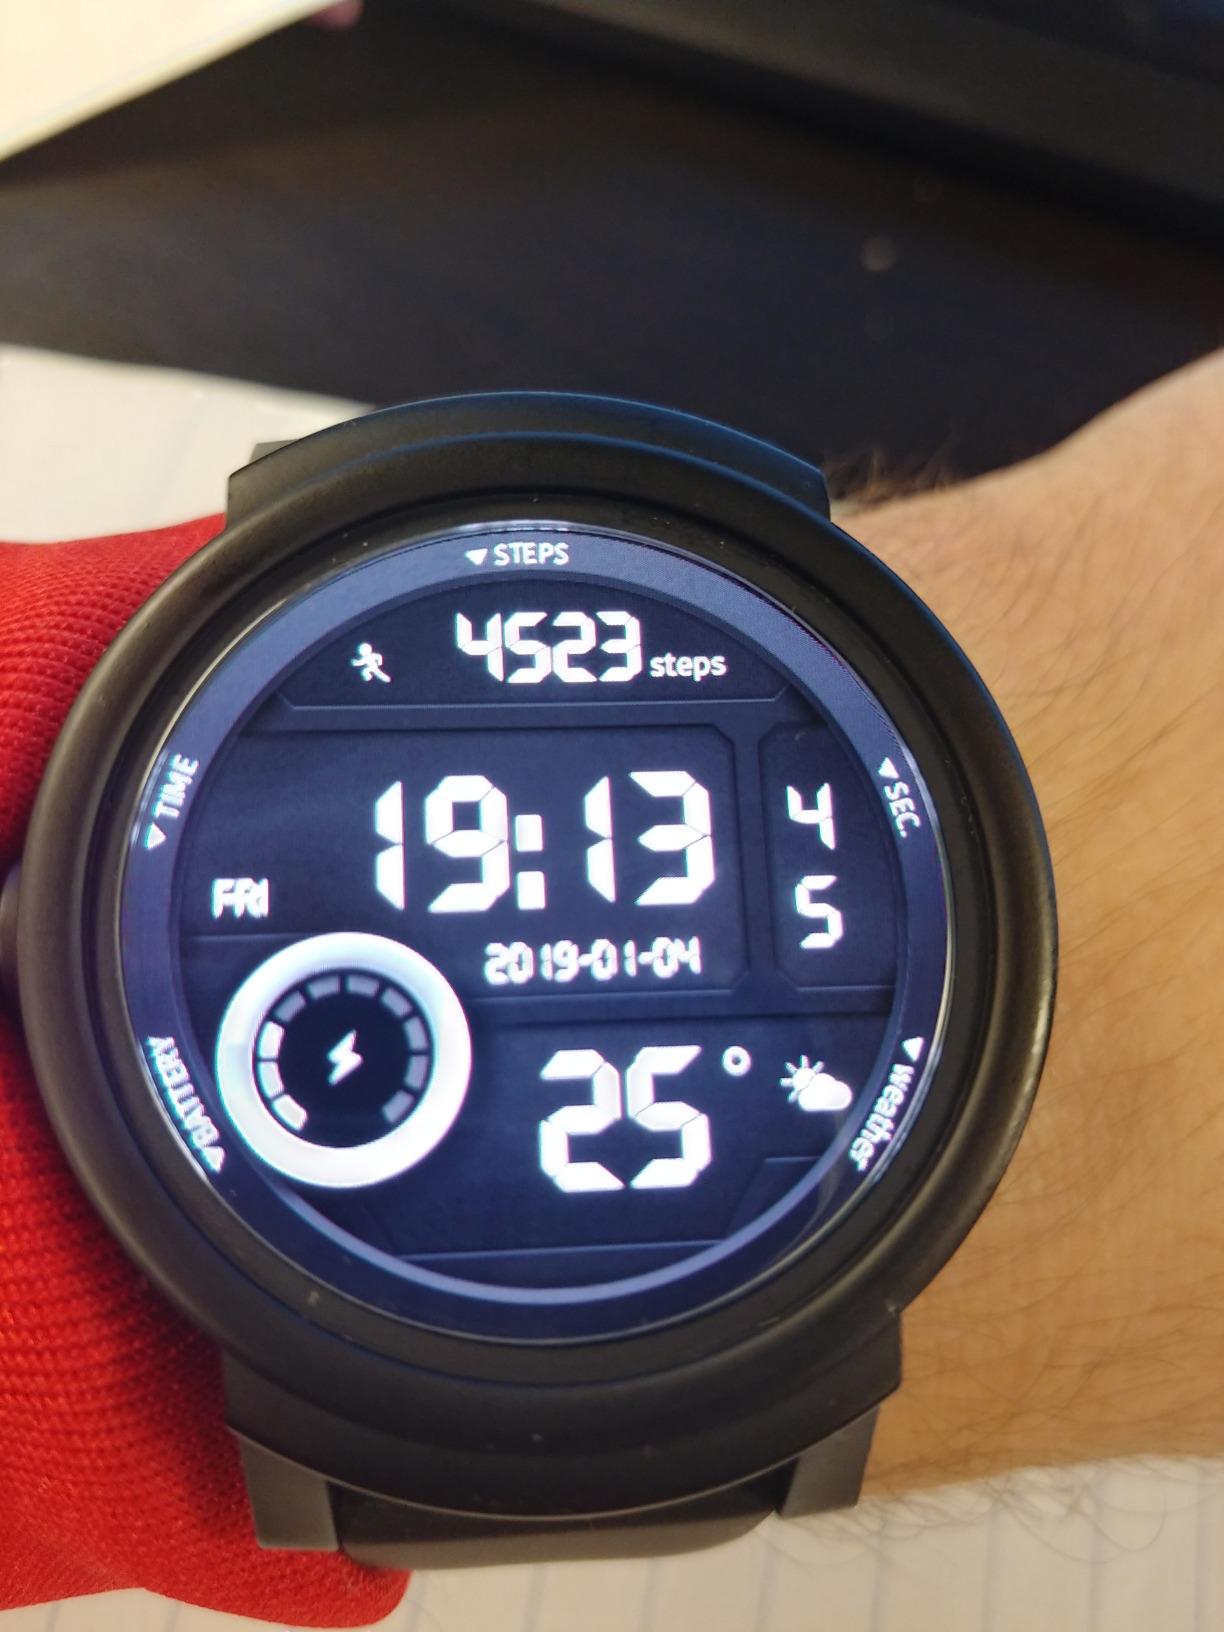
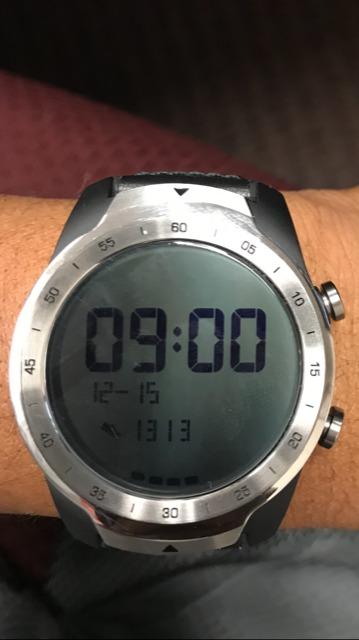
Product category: smartwatch
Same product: no